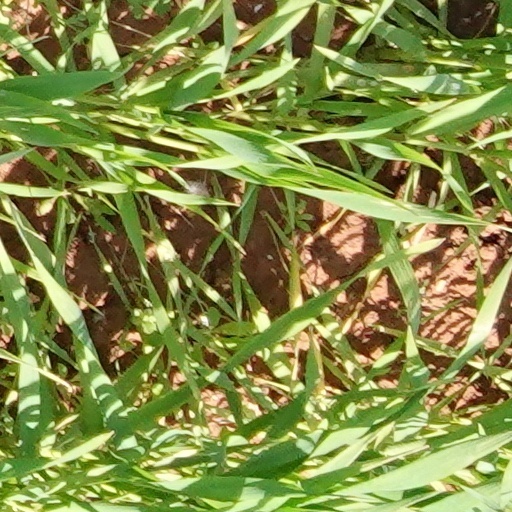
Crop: wheat